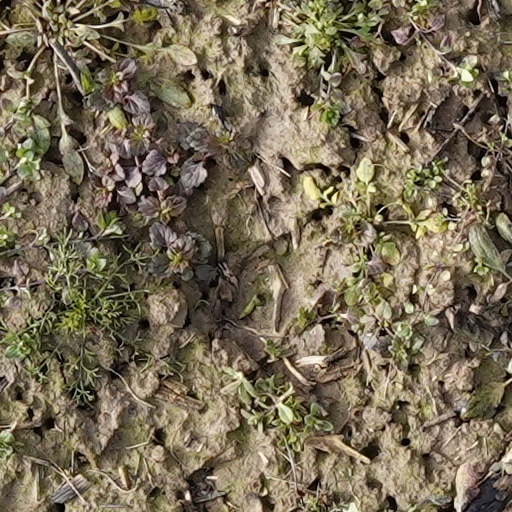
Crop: wheat